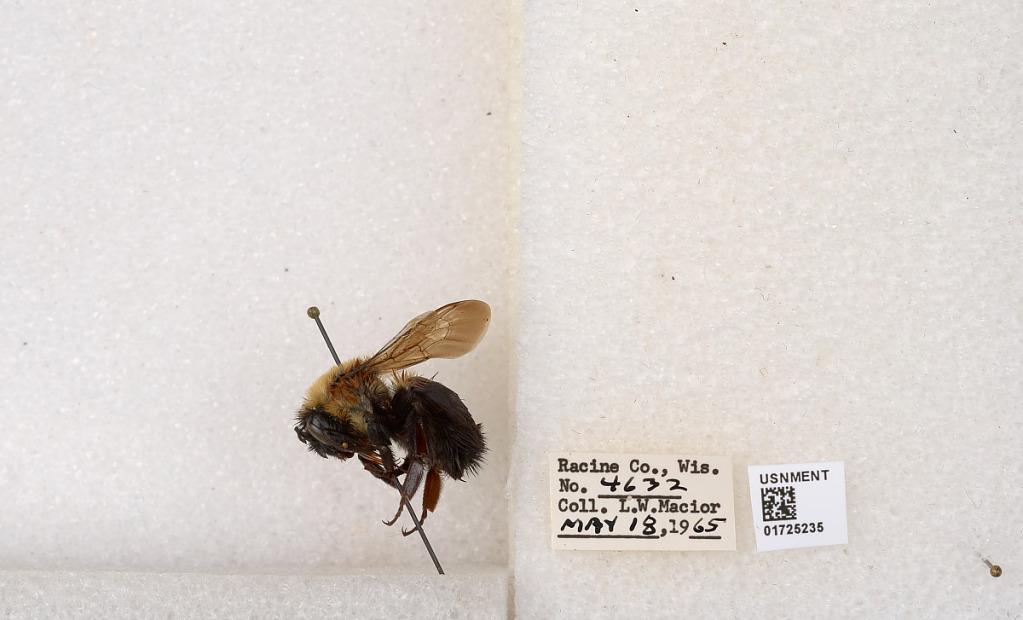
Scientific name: Bombus impatiens Cresson
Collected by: L. Macior
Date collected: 1965-5-18
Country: United States
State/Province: Wisconsin
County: Racine
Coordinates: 42.7299, -87.8123